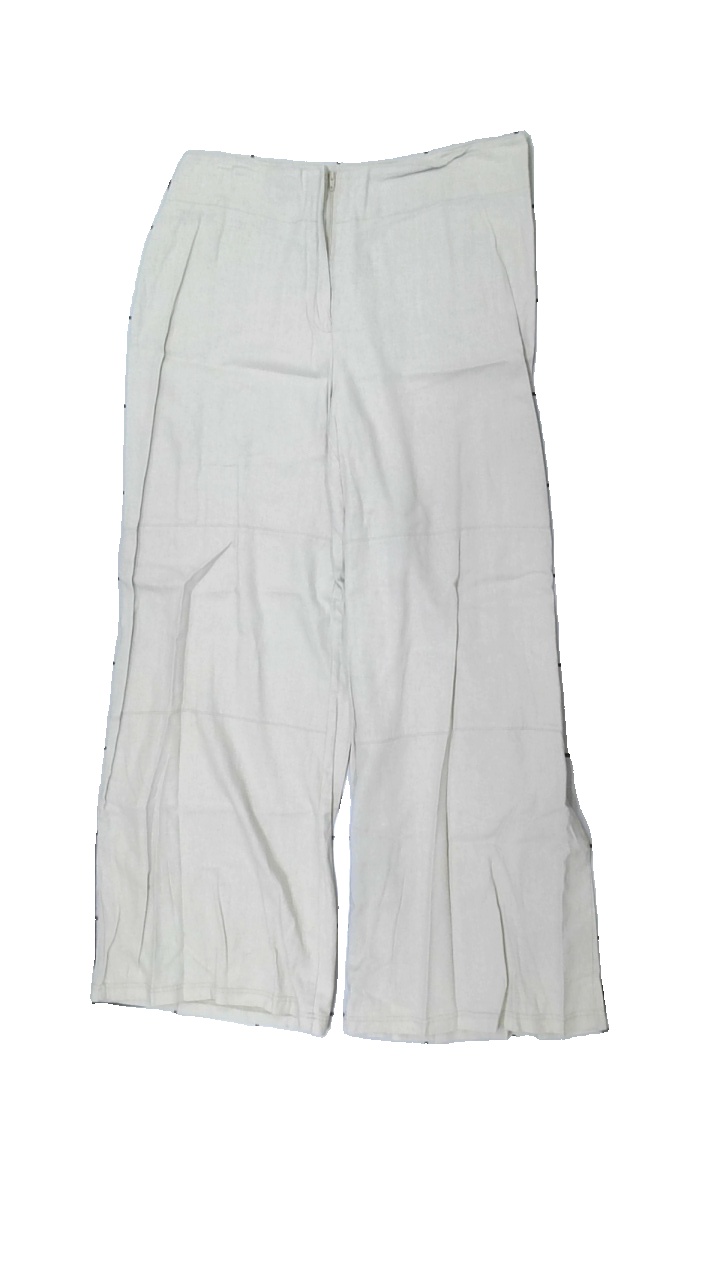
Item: Trousers (Ladies)
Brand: Missing
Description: beige byxor, lite fläck fram, nopprig mellan benen
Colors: Beige
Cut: Regular
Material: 62% cotton 38% viscose
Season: All
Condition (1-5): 2
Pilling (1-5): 3
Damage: fläckar
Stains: Minor
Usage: Export
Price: <50